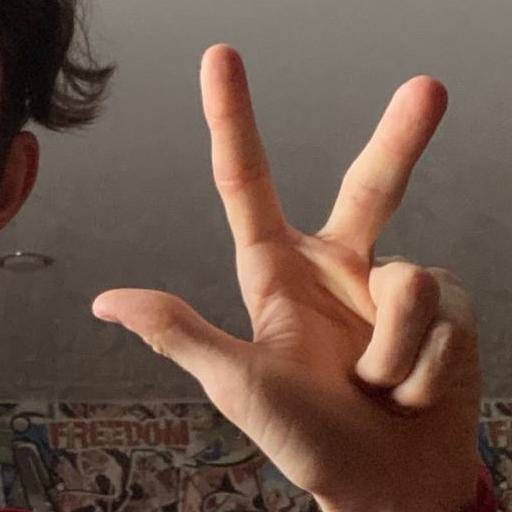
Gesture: three2